First National Bank of Rochester–Old Monroe County Savings Bank Building

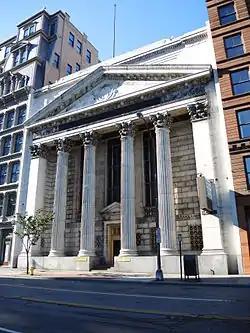

First National Bank of Rochester–Old Monroe County Savings Bank Building is a historic bank building located at Rochester in Monroe County, New York. It is currently home to Lifetime Financial Group, LLC. It was built in 1924 for the Monroe County Savings Bank in the Classical Revival style. The State Street facade is built of dressed marble and is composed of a Corinthian order hexastyle portico in antis, supporting an entablature with pediment and an elevated attic story. The interior of the bank consists of a large central banking room with a 52-foot-high cove ceiling with a rectangular skylight and Corinthian order details.